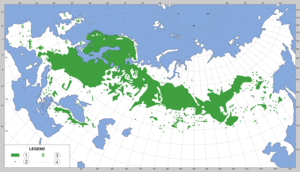
Skovfyr
Udbredelskort for Skovfyr
Udbredelskort for Skovfyr
Skovfyr er et op til 30 meter højt nåletræ, der findes i nåleskove, fortrinsvis på tør, mager bund. Den findes spredt over det meste af Danmark og er hjemmehørende, selvom den i dag kun findes dyrket eller forvildet i Danmark. Skovfyren genkendes let på sin kombination af relativt korte, blågrønne nåle og orange-rød bark. Træet er et lystræ, dvs. at det er lyskrævende. Træet kan blive flere hundrede år gammelt, normalt 150-300 år, med de ældste dokumenterede eksemplarer på godt over 700 år. I Sogndal blev der i 2009 fundet frisk ved i fyrretræer, som døde for snart 700 år siden. Når fyrretræer dør, afgiver de harpiks, der virker konserverende, og også blev benyttet til mumificering i det gamle Egypten. Dermed har fyrretræerne modstået nedbrydning, til trods for det fugtige klima i Sogndal. Mange af de daterede træstammer viste sig at have spiret i det tidlige 1200-tal og levet i over hundrede år, inden de døde omkring 1350.